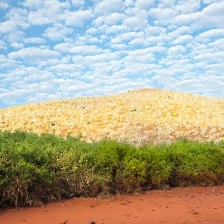
Cloud type: Altocumulus